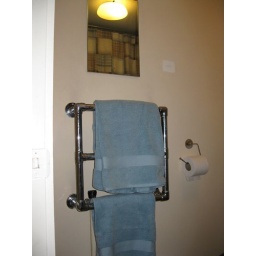
bathroom towels (you can see the shower curtain in the mirror!)